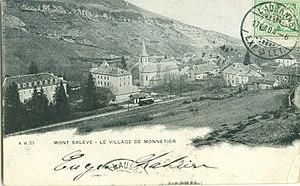
Mont Salève - Village de Monnetier (Haute Savoie, France)
Monnetier-Mornex, est une commune française située dans le département de la Haute-Savoie, en région Auvergne-Rhône-Alpes.